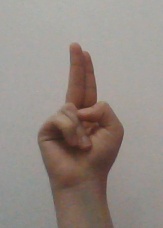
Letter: taa